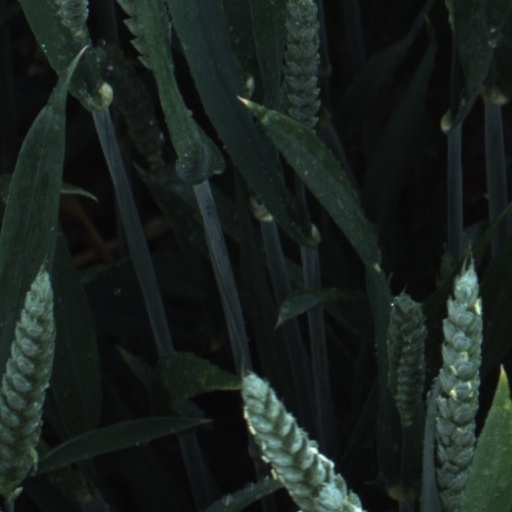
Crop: wheat